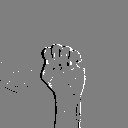
ASL letter: s